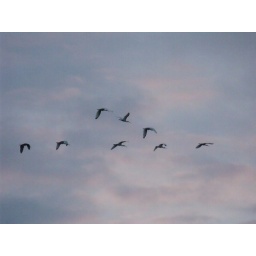
ibis flock flying in clouds colored by the sunrise hidden by the overcast sky